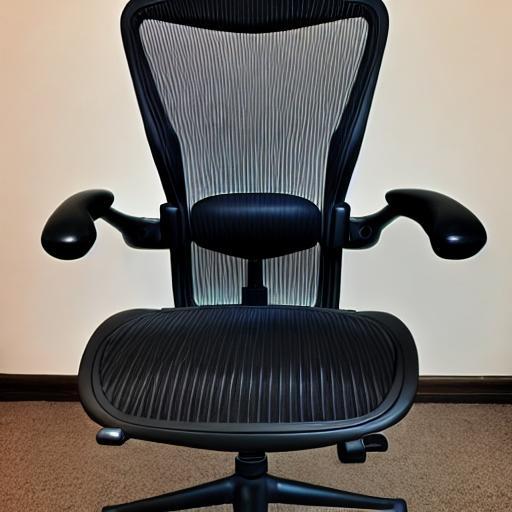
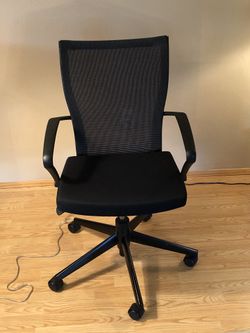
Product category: items_chair
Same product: no